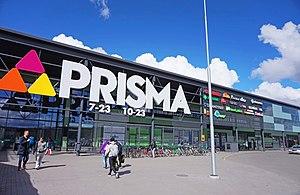
Prisma est une chaîne d'hypermarchés basée à Helsinki en Finlande.
Kangasvuori est un quartier de Jyväskylä en Finlande.